Ray (TV series)

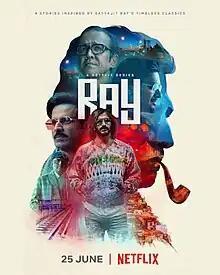
Poster

Ray is an Indian anthology drama television series on Netflix created by Sayantan Mukherjee, based on the works of Satyajit Ray. The series is directed by Srijit Mukherji, Vasan Bala and Abhishek Chaubey. It is produced by Ajit Andhare, Tipping point and Viacom18 Studios. The series features Manoj Bajpayee, Ali Fazal, Harshvardhan Kapoor and Kay Kay Menon in the lead roles. The series was released on 25 June 2021 on Netflix.